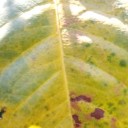
Label: Cerscospora